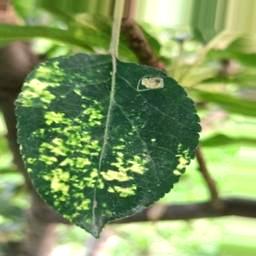
Label: Apple_Mosaic